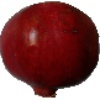
Label: pomegranate